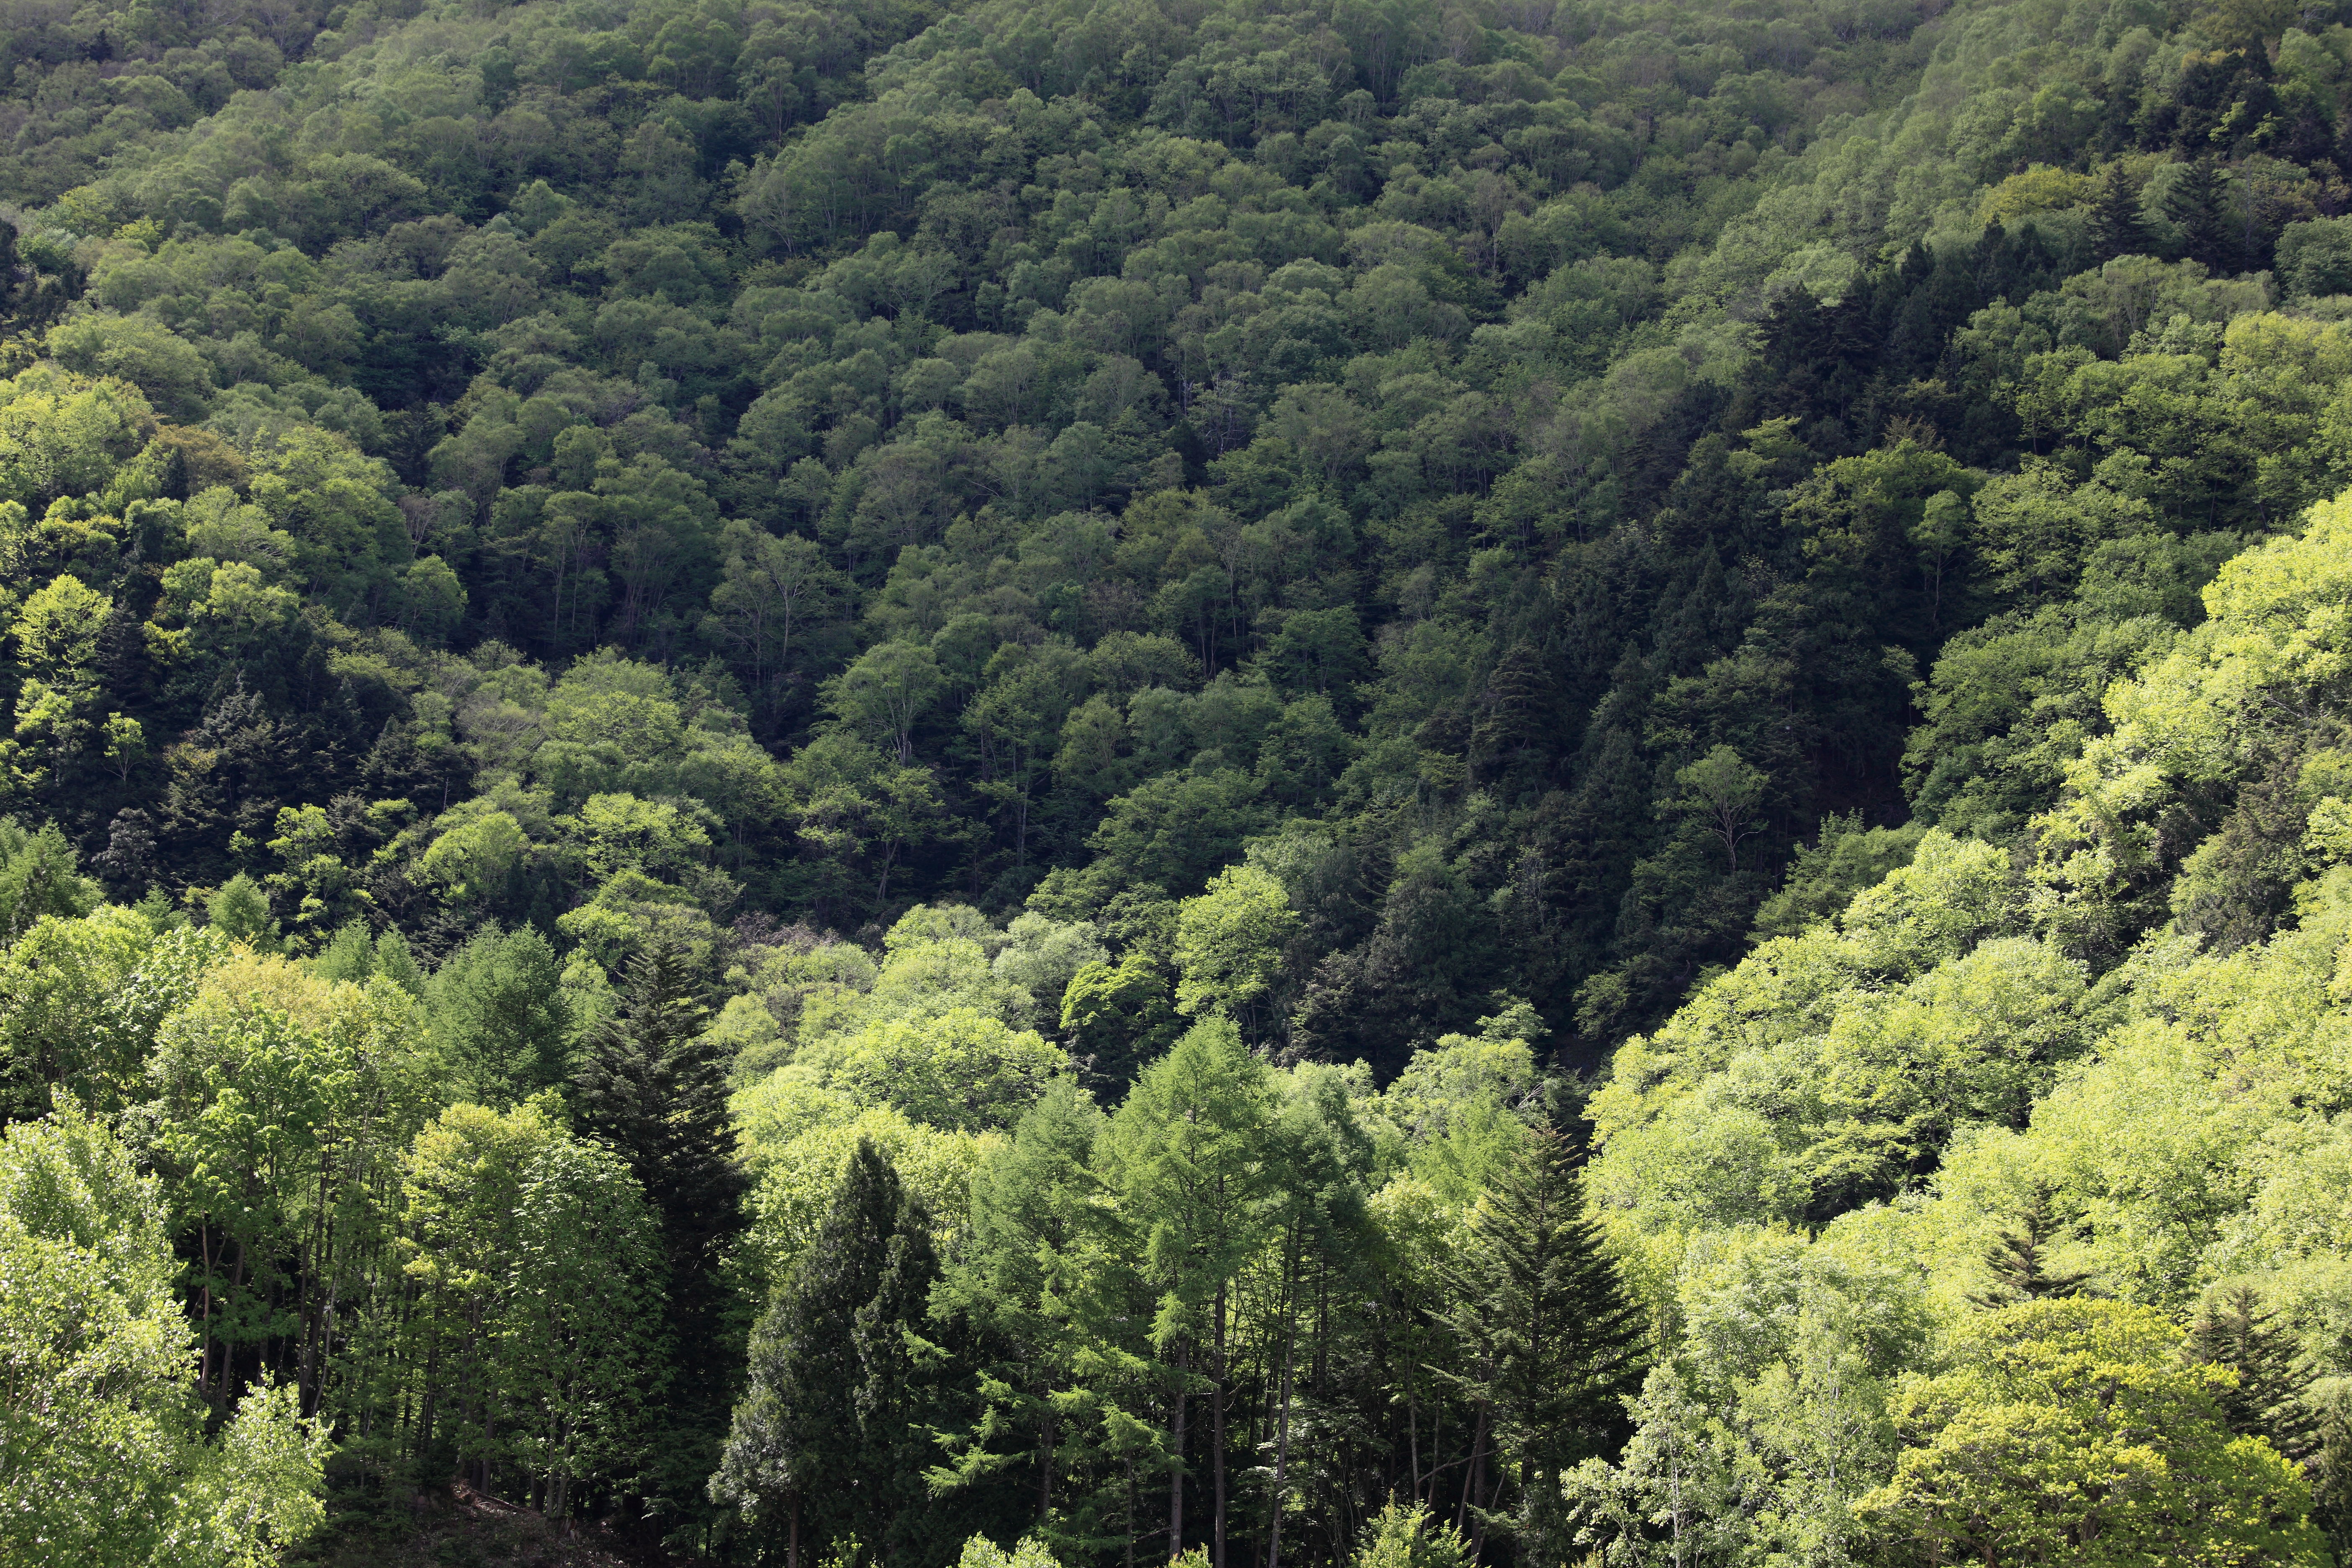
tree, nature, forest, wilderness, mountain, leaf, hill, green, high, jungle, ridge, vegetation, rainforest, deciduous, 5d, hires, woodland, habitat, tone, markii, ecosystem, hi, res, resolution, gunma, katashina, biome, old growth forest, natural environment, geographical feature, woody plant, temperate broadleaf and mixed forest, temperate coniferous forest